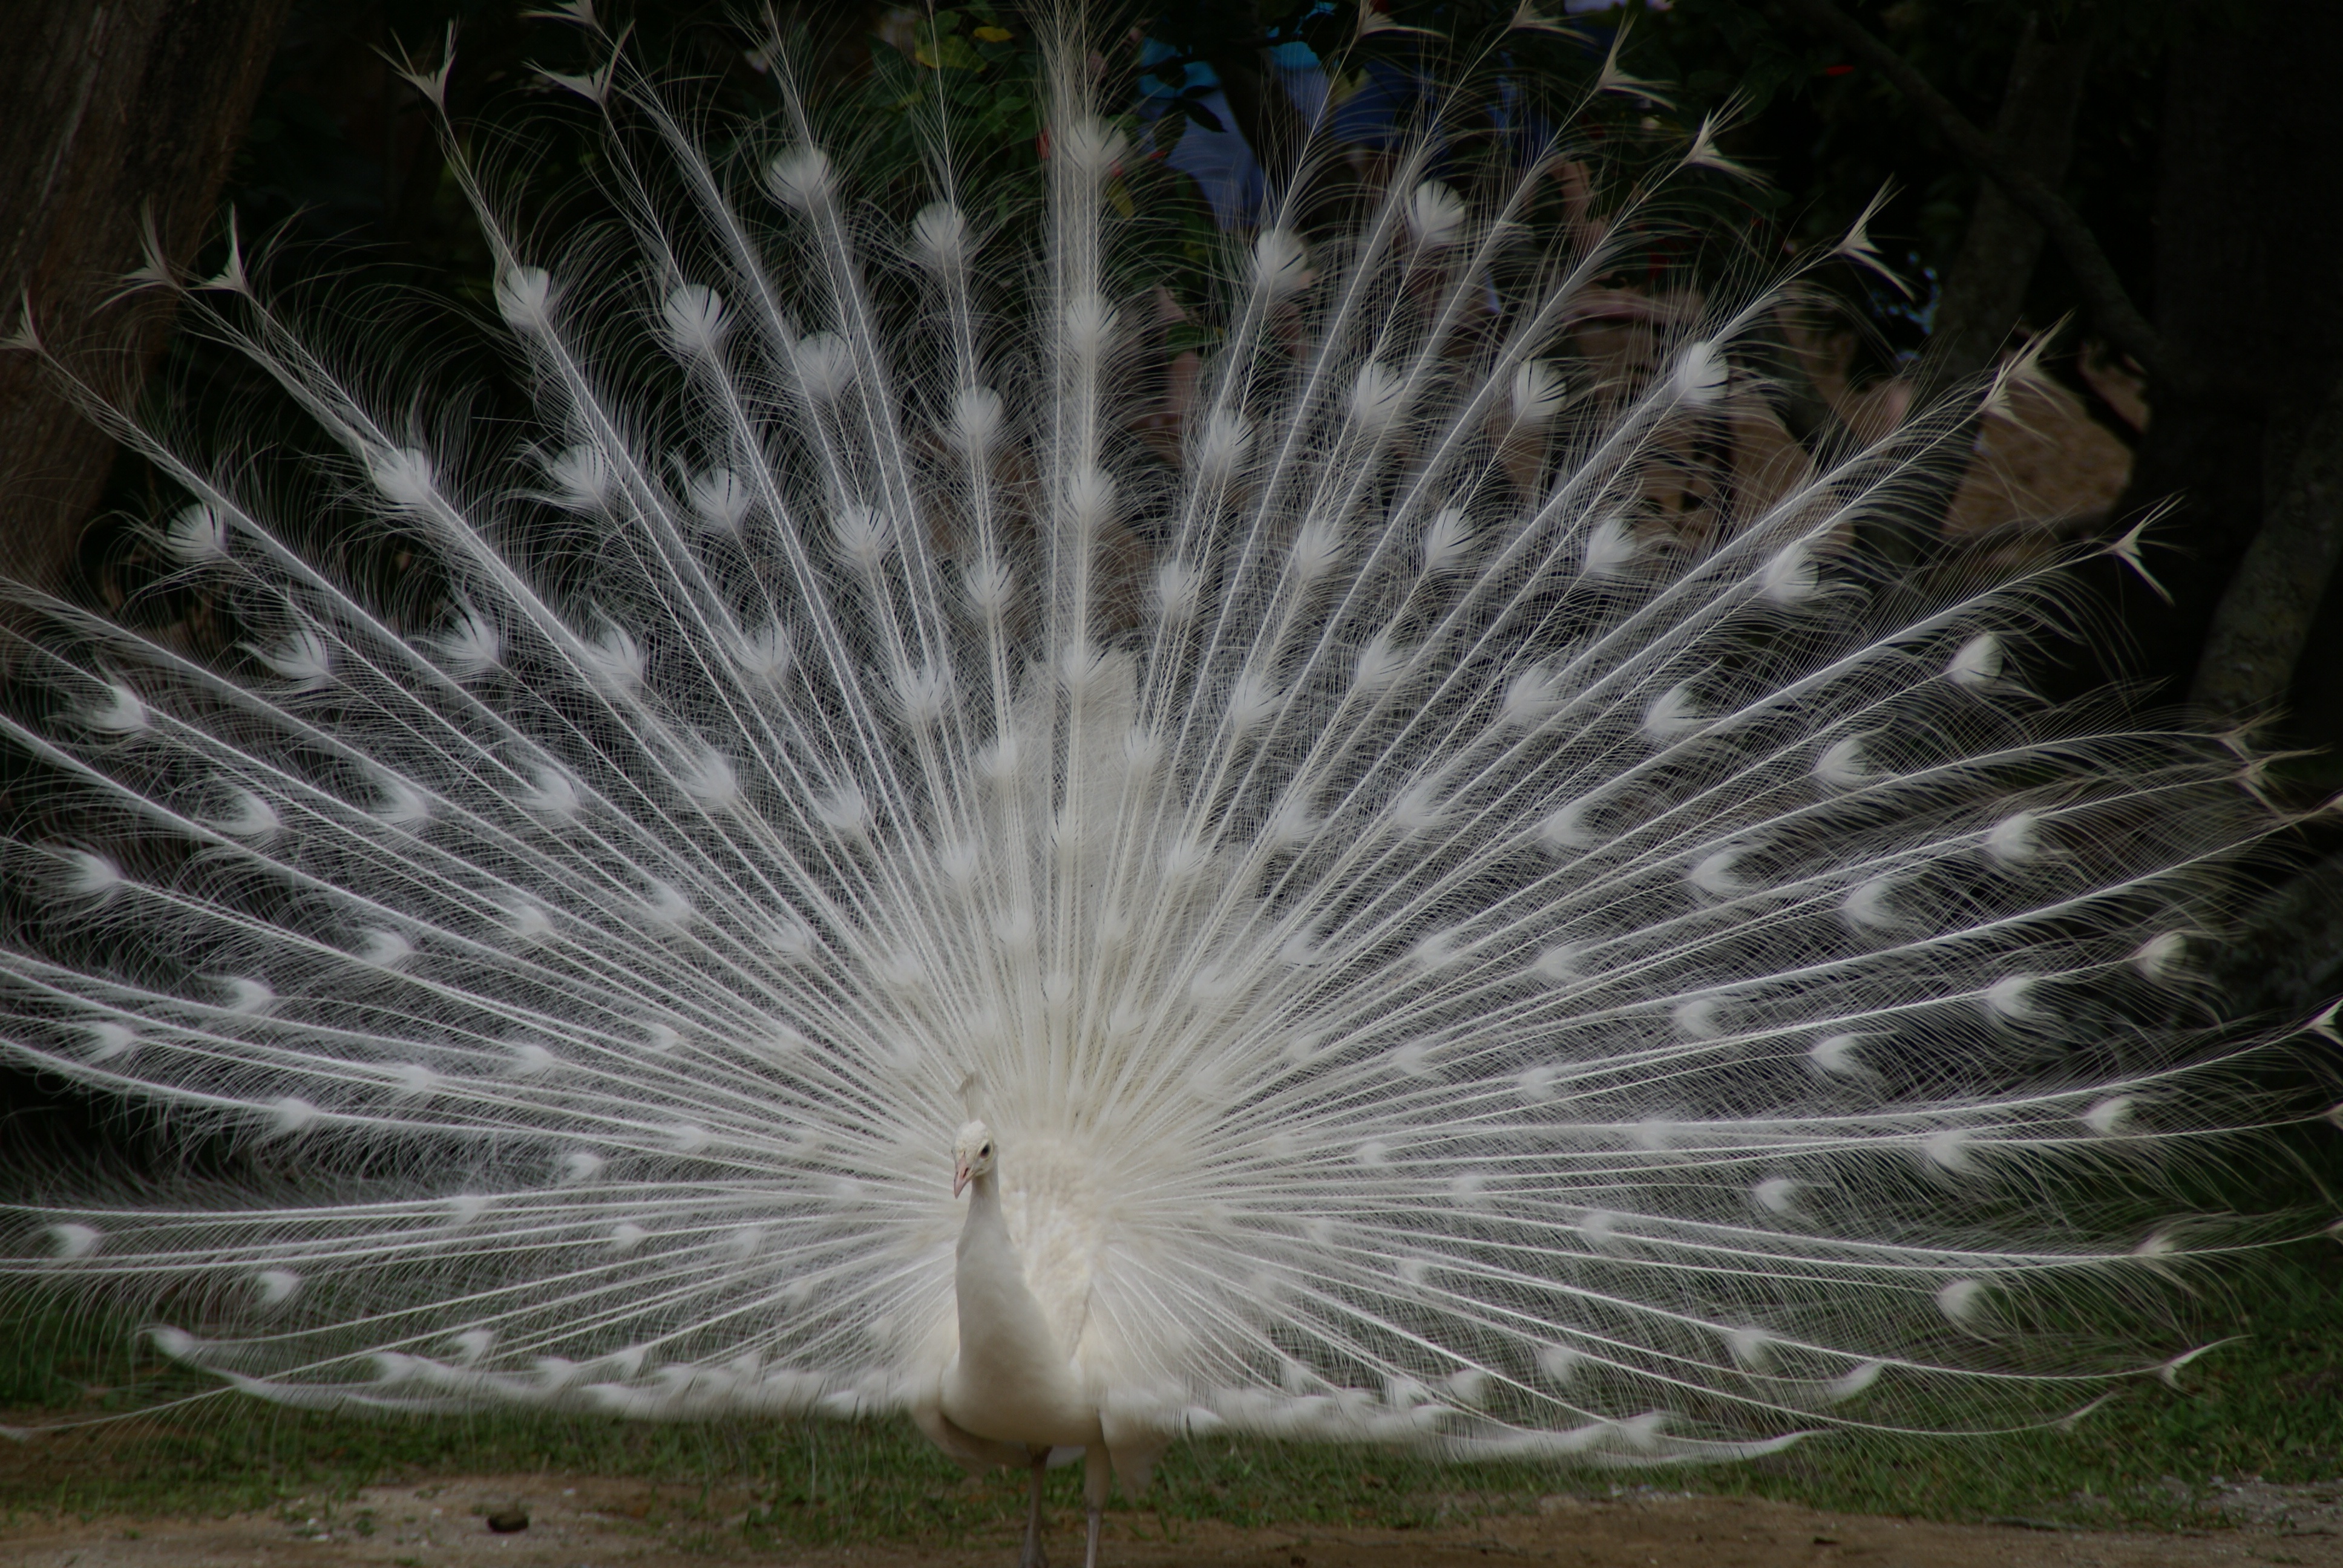
nature, bird, wing, male, wild, feather, fowl, fauna, material, plumage, galliformes, vertebrate, beauty, peafowl, elegance, white peacock, tail spread